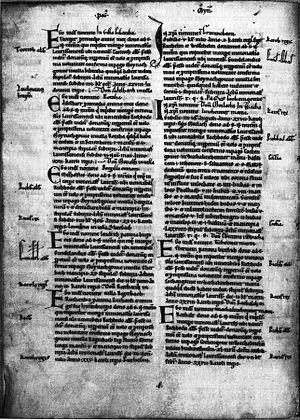
Le codex de Lorsch est un livre manuscrit de 460 pages écrit à l'abbaye de Lorsch entre 1167 et 1190. Il comprend une histoire détaillée de l'abbaye, un cartulaire de 3 836 documents ainsi que quelques polyptyques. La valeur du cartulaire est particulièrement grande car les originaux ont été perdus. Le codex est actuellement conservé aux archives nationales de Wurtzbourg.